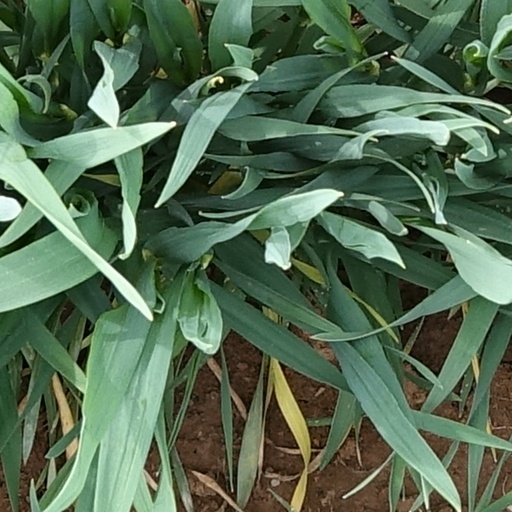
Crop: wheat